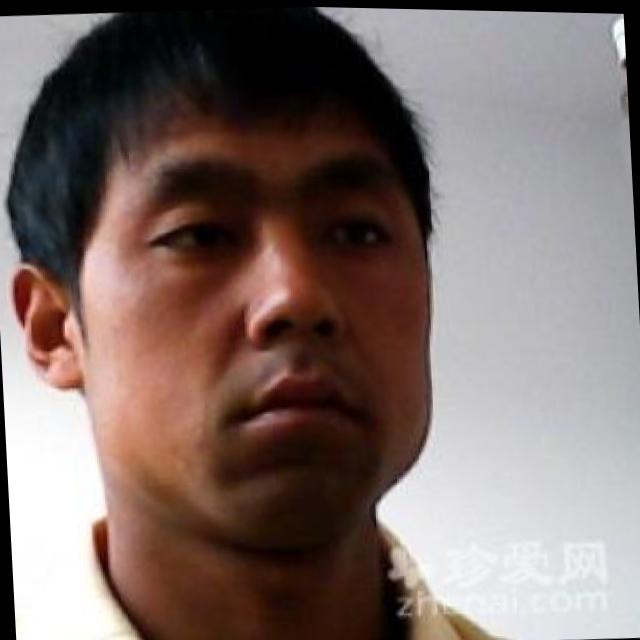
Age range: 21-44